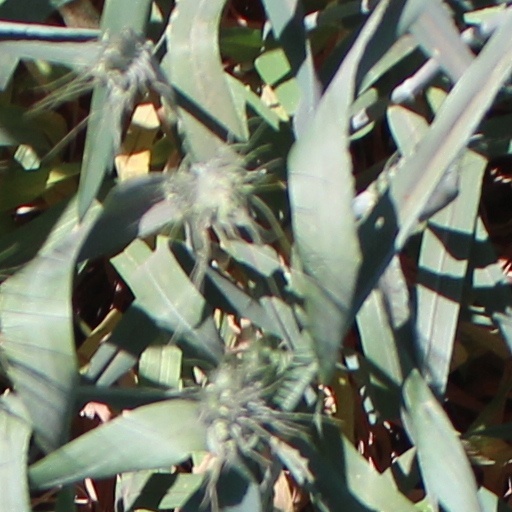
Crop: wheat